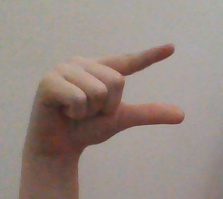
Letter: dal